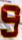
Number: 9